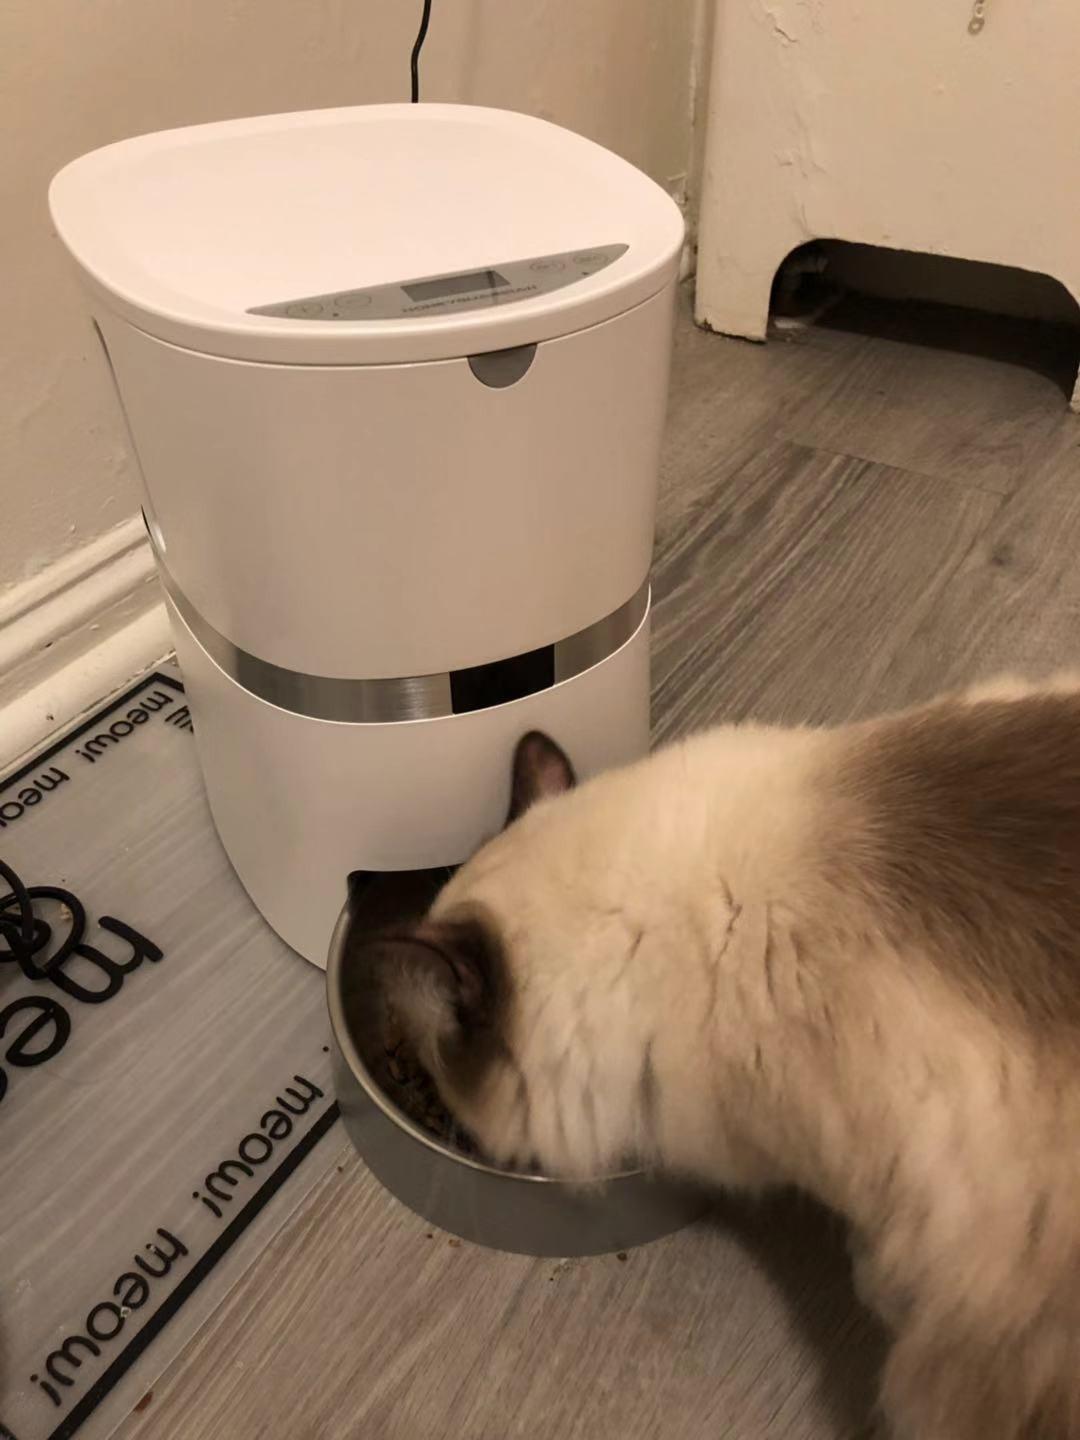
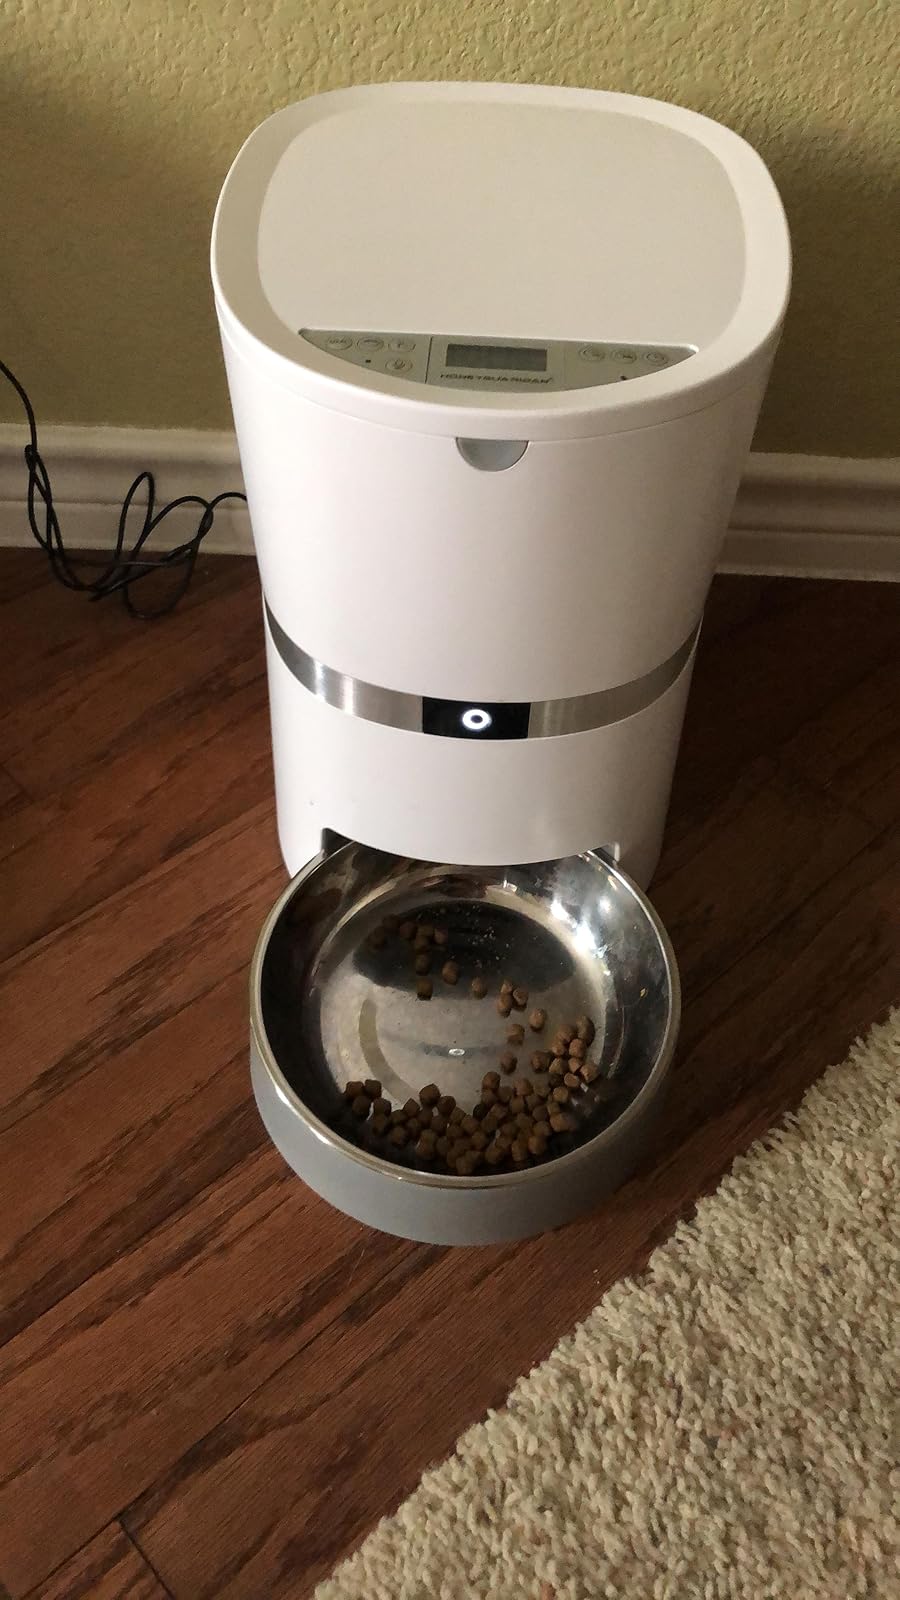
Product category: items_feeder
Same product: yes